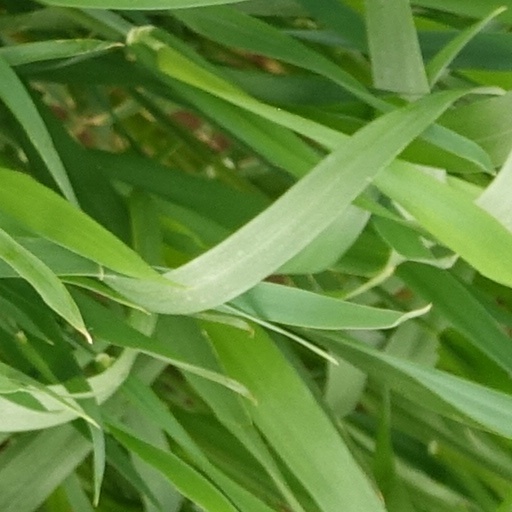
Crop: wheat